List of Superman enemies

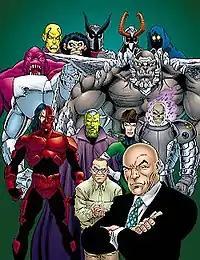
Various enemies of Superman, as they appear on the cover of "Superman Villains: Secret Files and Origins"#1 (June 1998, art by Dan Jurgens)

This is a list of supervillains appearing in DC Comics who are or have been enemies of the superhero Superman. Several of Superman's opponents (most notably Darkseid and Brainiac) are or have been foes of the Justice League as well. Unlike most heroes, Superman's adversaries exist in every known capacity; humans, metahumans, androids, sorcerers, empowered animals, other aliens (such as Kryptonians), mythical/supernatural creatures, corrupt doppelgängers of himself (imposters, clones, or parallel universe counterparts), interdimensional beings (Mr. Mxyzpltk, Vyndktvx), and even deities.